10th (Service) Battalion, Royal Fusiliers (Stockbrokers)

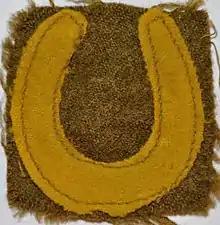
37th Division's 'gold horseshoe' insignia.

On 6 August 1914, less than 48 hours after Britain's declaration of war, Parliament sanctioned an increase of 500,000 men for the Regular British Army. The newly appointed Secretary of State for War, Earl Kitchener of Khartoum, issued his famous call to arms: 'Your King and Country Need You', urging the first 100,000 volunteers to come forward. Men flooded into the recruiting offices and the 'first hundred thousand' were enlisted within days. This group of six divisions with supporting arms became known as Kitchener's First New Army, or 'K1'.